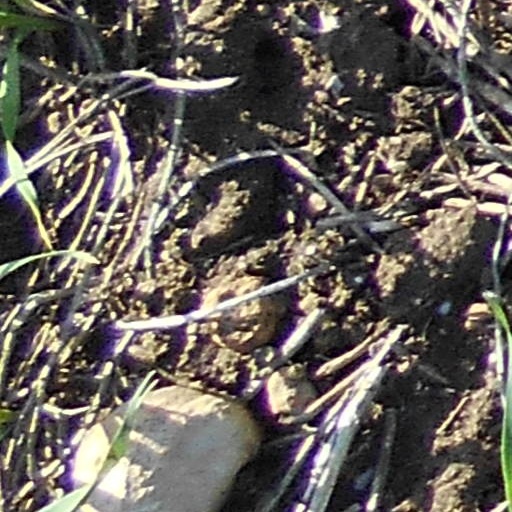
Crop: wheat